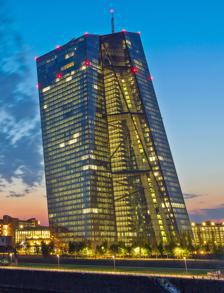
Building: Seat of the European Central Bank
Country: Germany
Year built: 2014
Headquarters of the ECB in Frankfurt, Germany Seat of the European Central Bank Building in 2015 Alternative names New ECB Premises, Neubau der Europäischen Zentralbank General information Status Completed Type Government offices Architectural style Deconstructivism Location Ruckertstrasse Frankfurt Hesse , Germany Coordinates 50°06′34″N 8°42′09″E / 50.10944°N 8.7025°E / 50.10944; 8.7025 Construction started Spring 2010 Completed October 2014 Inaugurated 18 March 2015 Cost ~ €1.4 billion Owner European Central Bank Height Antenna spire 201 m (659 ft) Roof 185 m (607 ft) Technical details Floor count 48 Floor area 184,000 m 2 (1,980,000 sq ft) Lifts/elevators 18 Design and construction Architect(s) Coop Himmelb(l)au Engineer Bollinger + Grohmann Ove Arup & Partners Ebert-Ingenieure Nürnberg Other information Public transit access Ostendstraße (6 min) References The seat of the European Central Bank is situated in Frankfurt , Germany . Its premises comprise a twin-tower skyscraper and the city's former Wholesale Market Hall ( Großmarkthalle ), with a low-rise building connecting the two. It was completed in 2014 and was officially opened on 18 March 2015. The European Central Bank (ECB) is required by the Treaties of the European Union to have its seat within the city limits of Frankfurt, the largest financial centre in the eurozone . The ECB previously resided in the Eurotower and, as its duties increased due to countries joining the eurozone, in three further high-rise buildings nearby – the Eurotheum and Japan Center . Architecture The main office building, constructed for the ECB, consists of two towers that are joined by an atrium with four interchange platforms. The North tower has 45 storeys and a roof height of 185 m (607 ft), whereas the South tower has 43 storeys and a roof height of 165 m (541 ft). With the antenna, the North tower reaches a height of 201 m (659 ft). The ECB premises also includes the Grossmarkthalle, a former wholesale market hall built from 1926 to 1928 as part of the New Frankfurt project and the world's widest monocoque construction at the time, fully renovated for its new purpose. History Development In 1999, an international architectural competition was launched by the bank to design a new building. It was won by a Vienna -based architectural office called Coop Himmelb(l)au . The building was to be 185 meters tall (201 meters with antenna), accompanied by other secondary buildings on a landscaped site on the site of the former wholesale market (Großmarkthalle) in the eastern part of Frankfurt. The main construction work was planned to commence in October 2008, with completion scheduled for before the end of 2011. Construction was put on hold in June 2008 as the ECB was unable to find a contractor that would build the Skytower for the allocated budget of €500 million due to the bidding taking place at the peak of the pre- late-2000s recession bubble. A year later with prices having fallen significantly the ECB launched a new tendering process broken up into segments. Großmarkthalle site (2006) Model seen in 2011 Construction in 2012 Building at dawn (2015) Seat of the ECB seen from northwest (2019) It is expected that the building will become an architectural symbol for Europe and is designed to cope with double the number of staff who operate in the Eurotower. The total cost of the project was between 1.3 and 1.4 billion euros. For the total surface of 185,000 square meters, this gives a building cost in excess of 7,000 euros per square meter. Opening Demonstration of the Blockupy movement in front of the ECB (2014) Staff began moving into the new building in November 2014, and the building was officially opened on 18 March 2015. The opening was marked by a three-day protest organised by the Blockupy movement . Ulrich Wilken, an organizer and member of the Hesse state assembly for the Die Linke party, said: "Our protest is against the ECB, as a member of the troika , that, despite the fact that it is not democratically elected, hinders the work of the Greek government. We want the austerity politics to end." Police used water cannons and tear gas against protestors, while demonstrators threw stones at police, firefighters and Frankfurt's trams , and set fire to cars and barricades. Legal basis The seat of the European Central Bank enjoys special legal protections granted by an agreement with the German government . It is illegal to enter the ECB's premises to enforce a court order or execute a search warrant. It is also illegal to confiscate materials on the ECB's premises. The German government has a duty to protect the Central Bank against intruders, including foreign agents and protestors. See also European Central Bank Eurotower Institutional seats of the European Union List of tallest buildings in Frankfurt List of tallest buildings in Germany References